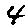
Label: 4